Turkic migration

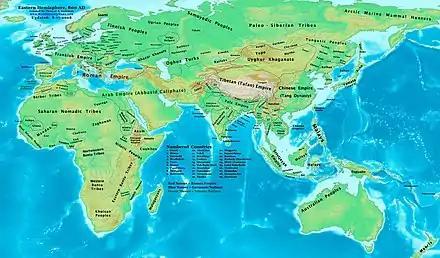
Uyghur Khaganate in geopolitical context c. AD 800

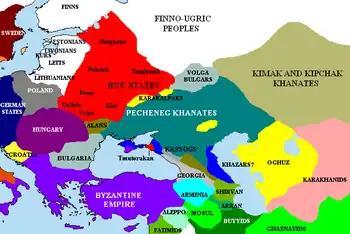
The Pontic steppes,

Later Turkic peoples include the Khazars, Turkmens: either Karluks (mainly 8th century) or Oghuz Turks, Uyghurs, Yenisei Kyrgyz, Pechenegs, Cumans-Kipchaks, etc. As these peoples were founding states in the area between Mongolia and Transoxiana, they came into contact with Muslims, and most gradually adopted Islam. However, most groups of Turkic people who belonged to other religions, including Christians, Judaists, Buddhists, Manichaeans, and Zoroastrians continued to exist in smaller numbers, up until the Mongol Invasions of Inner and Central Asia..